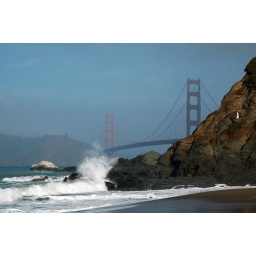
A man and his dog looking out over the ocean in front of the Golden Gate Bridge